Armine Nutting Gosling

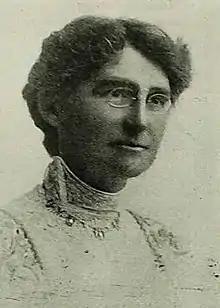

Armine Nutting Gosling ( November 6, 1861 – December 15, 1942) was a Canadian-born educator, suffragist, and social reformer who played a leading role in the women's rights movement in Newfoundland.